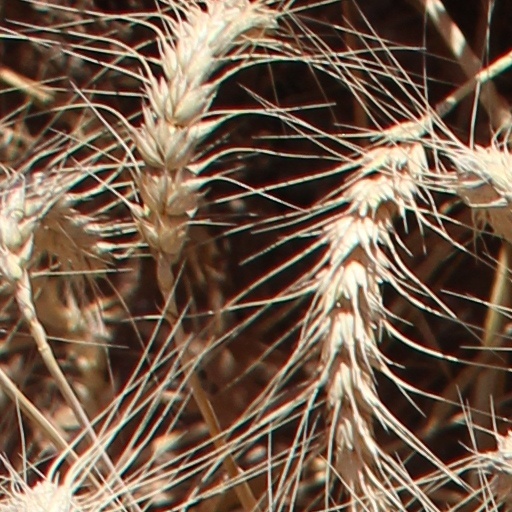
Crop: wheat